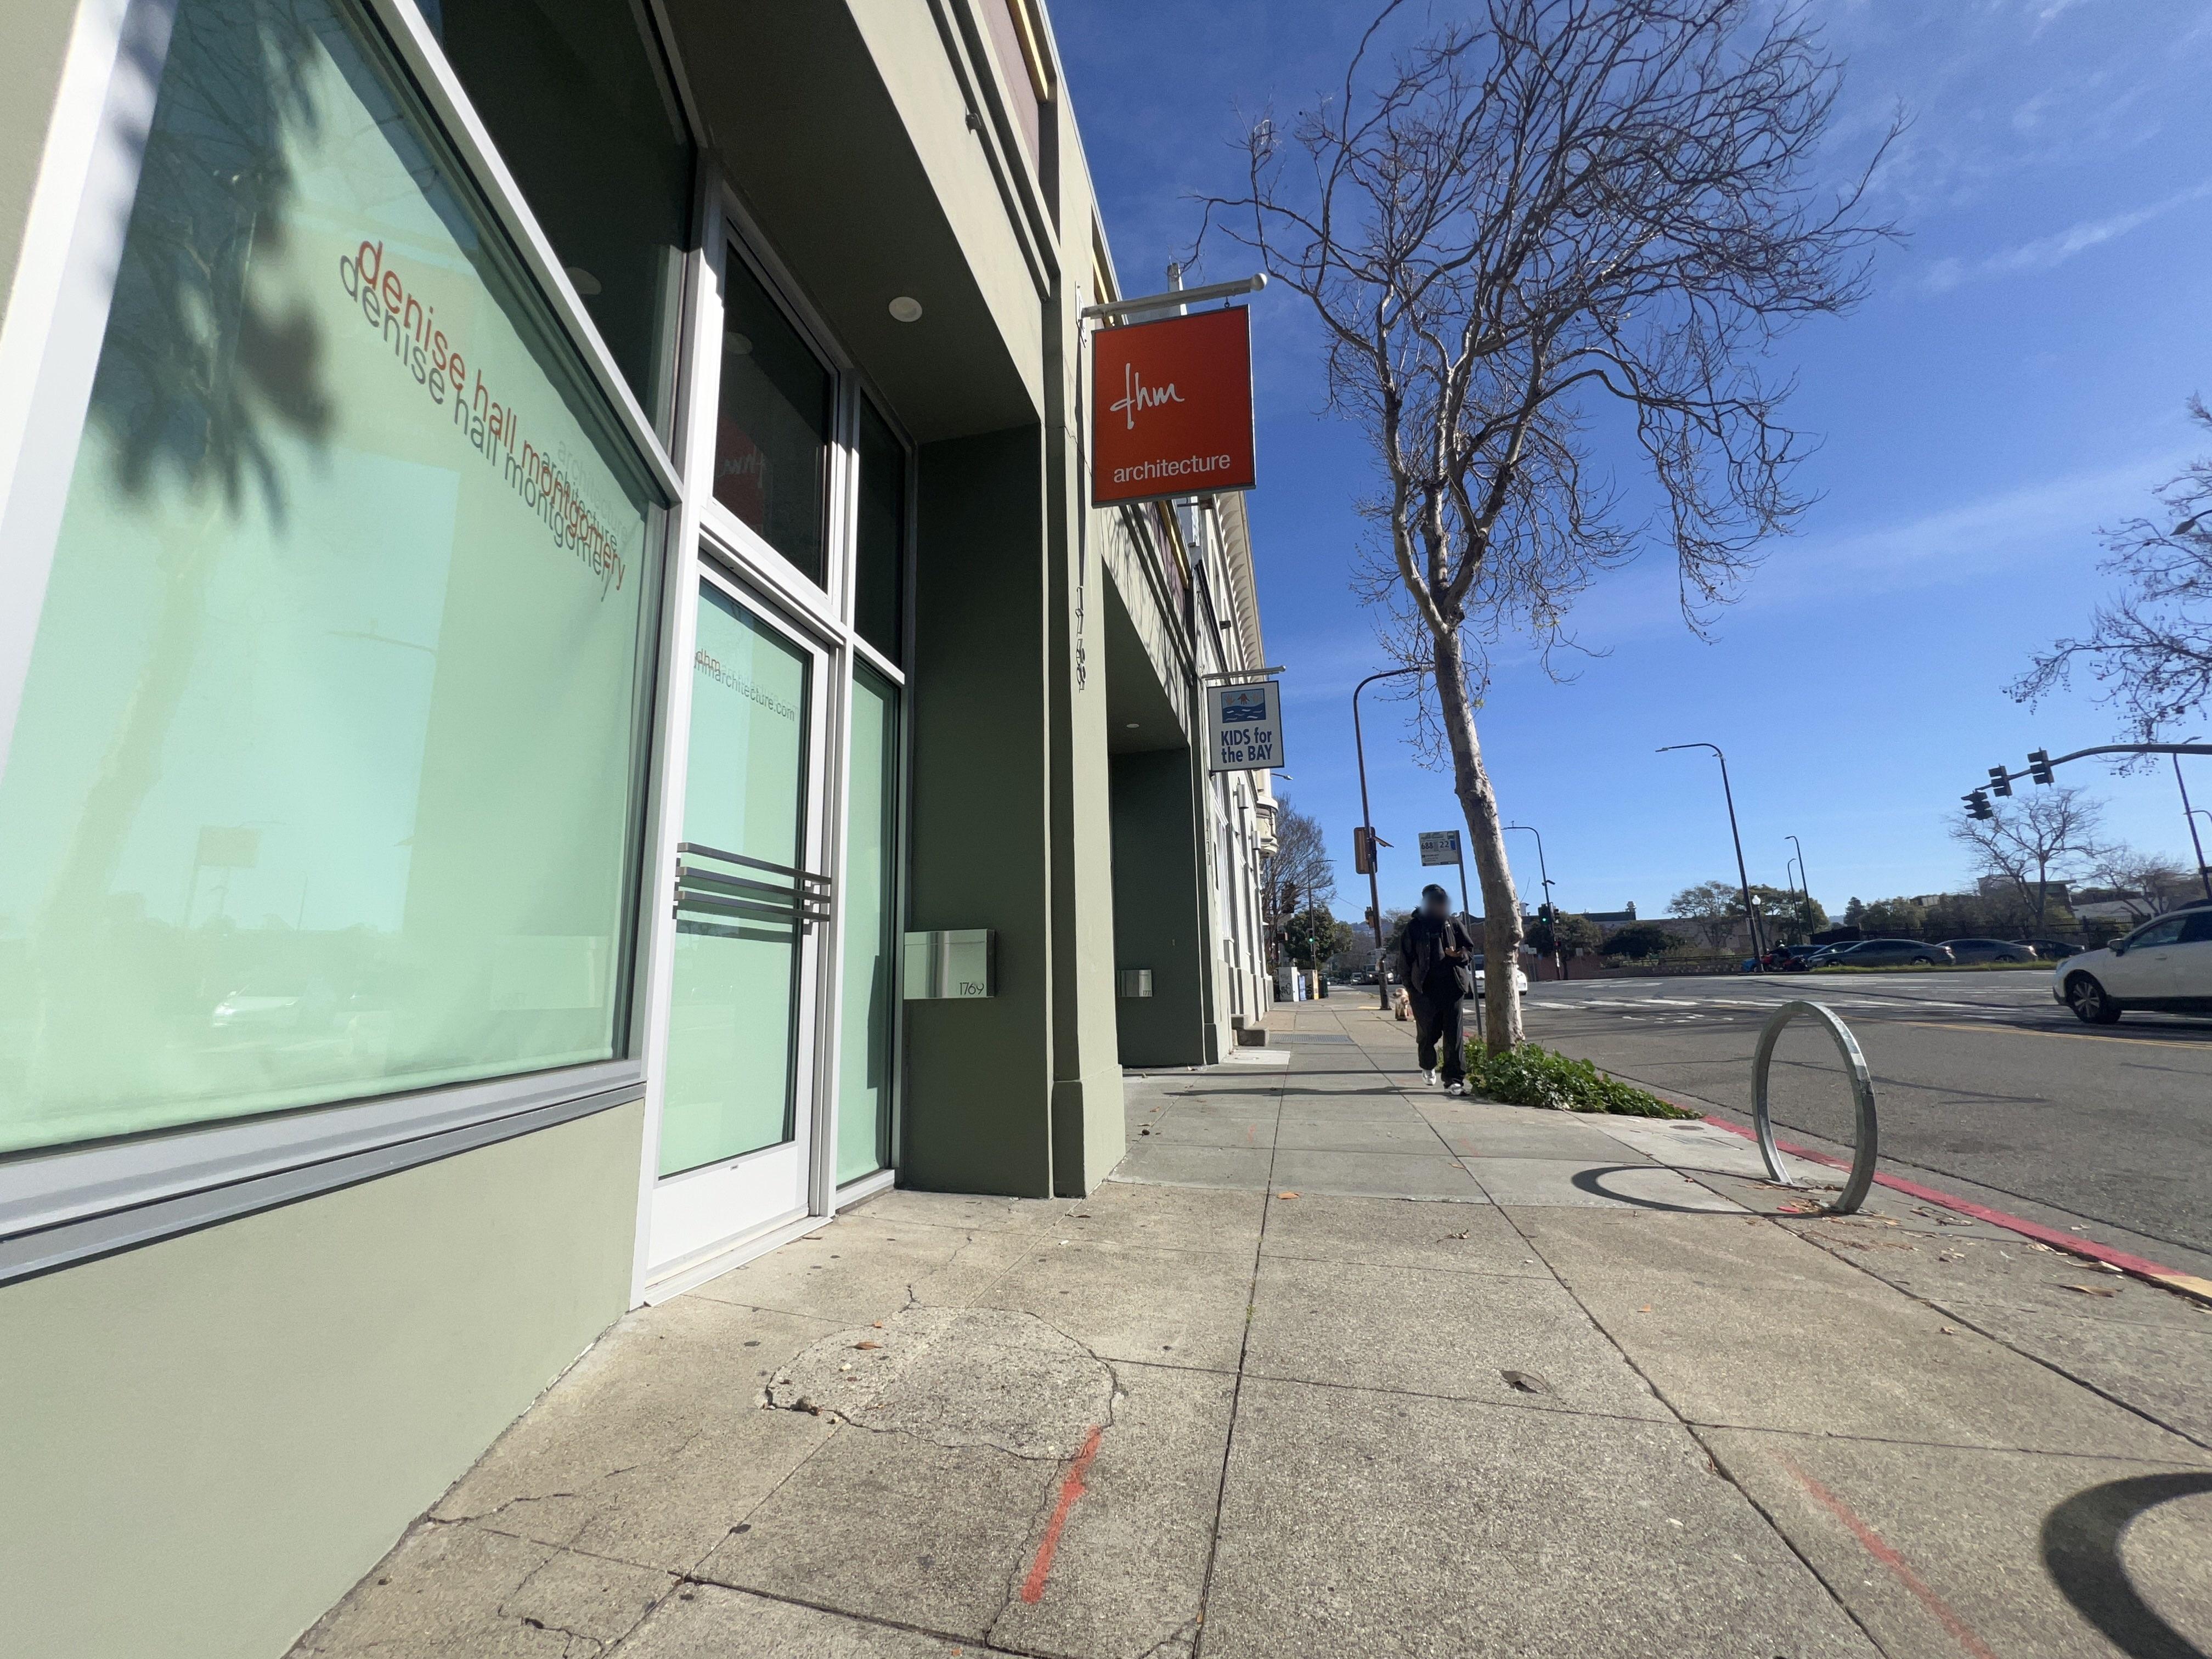
Feature: Storefront
City: Berkeley
State: California
Country: United States
Date: 2026-02-08T19:25:24.359000+00:00
Coordinates: 37.849, -122.272